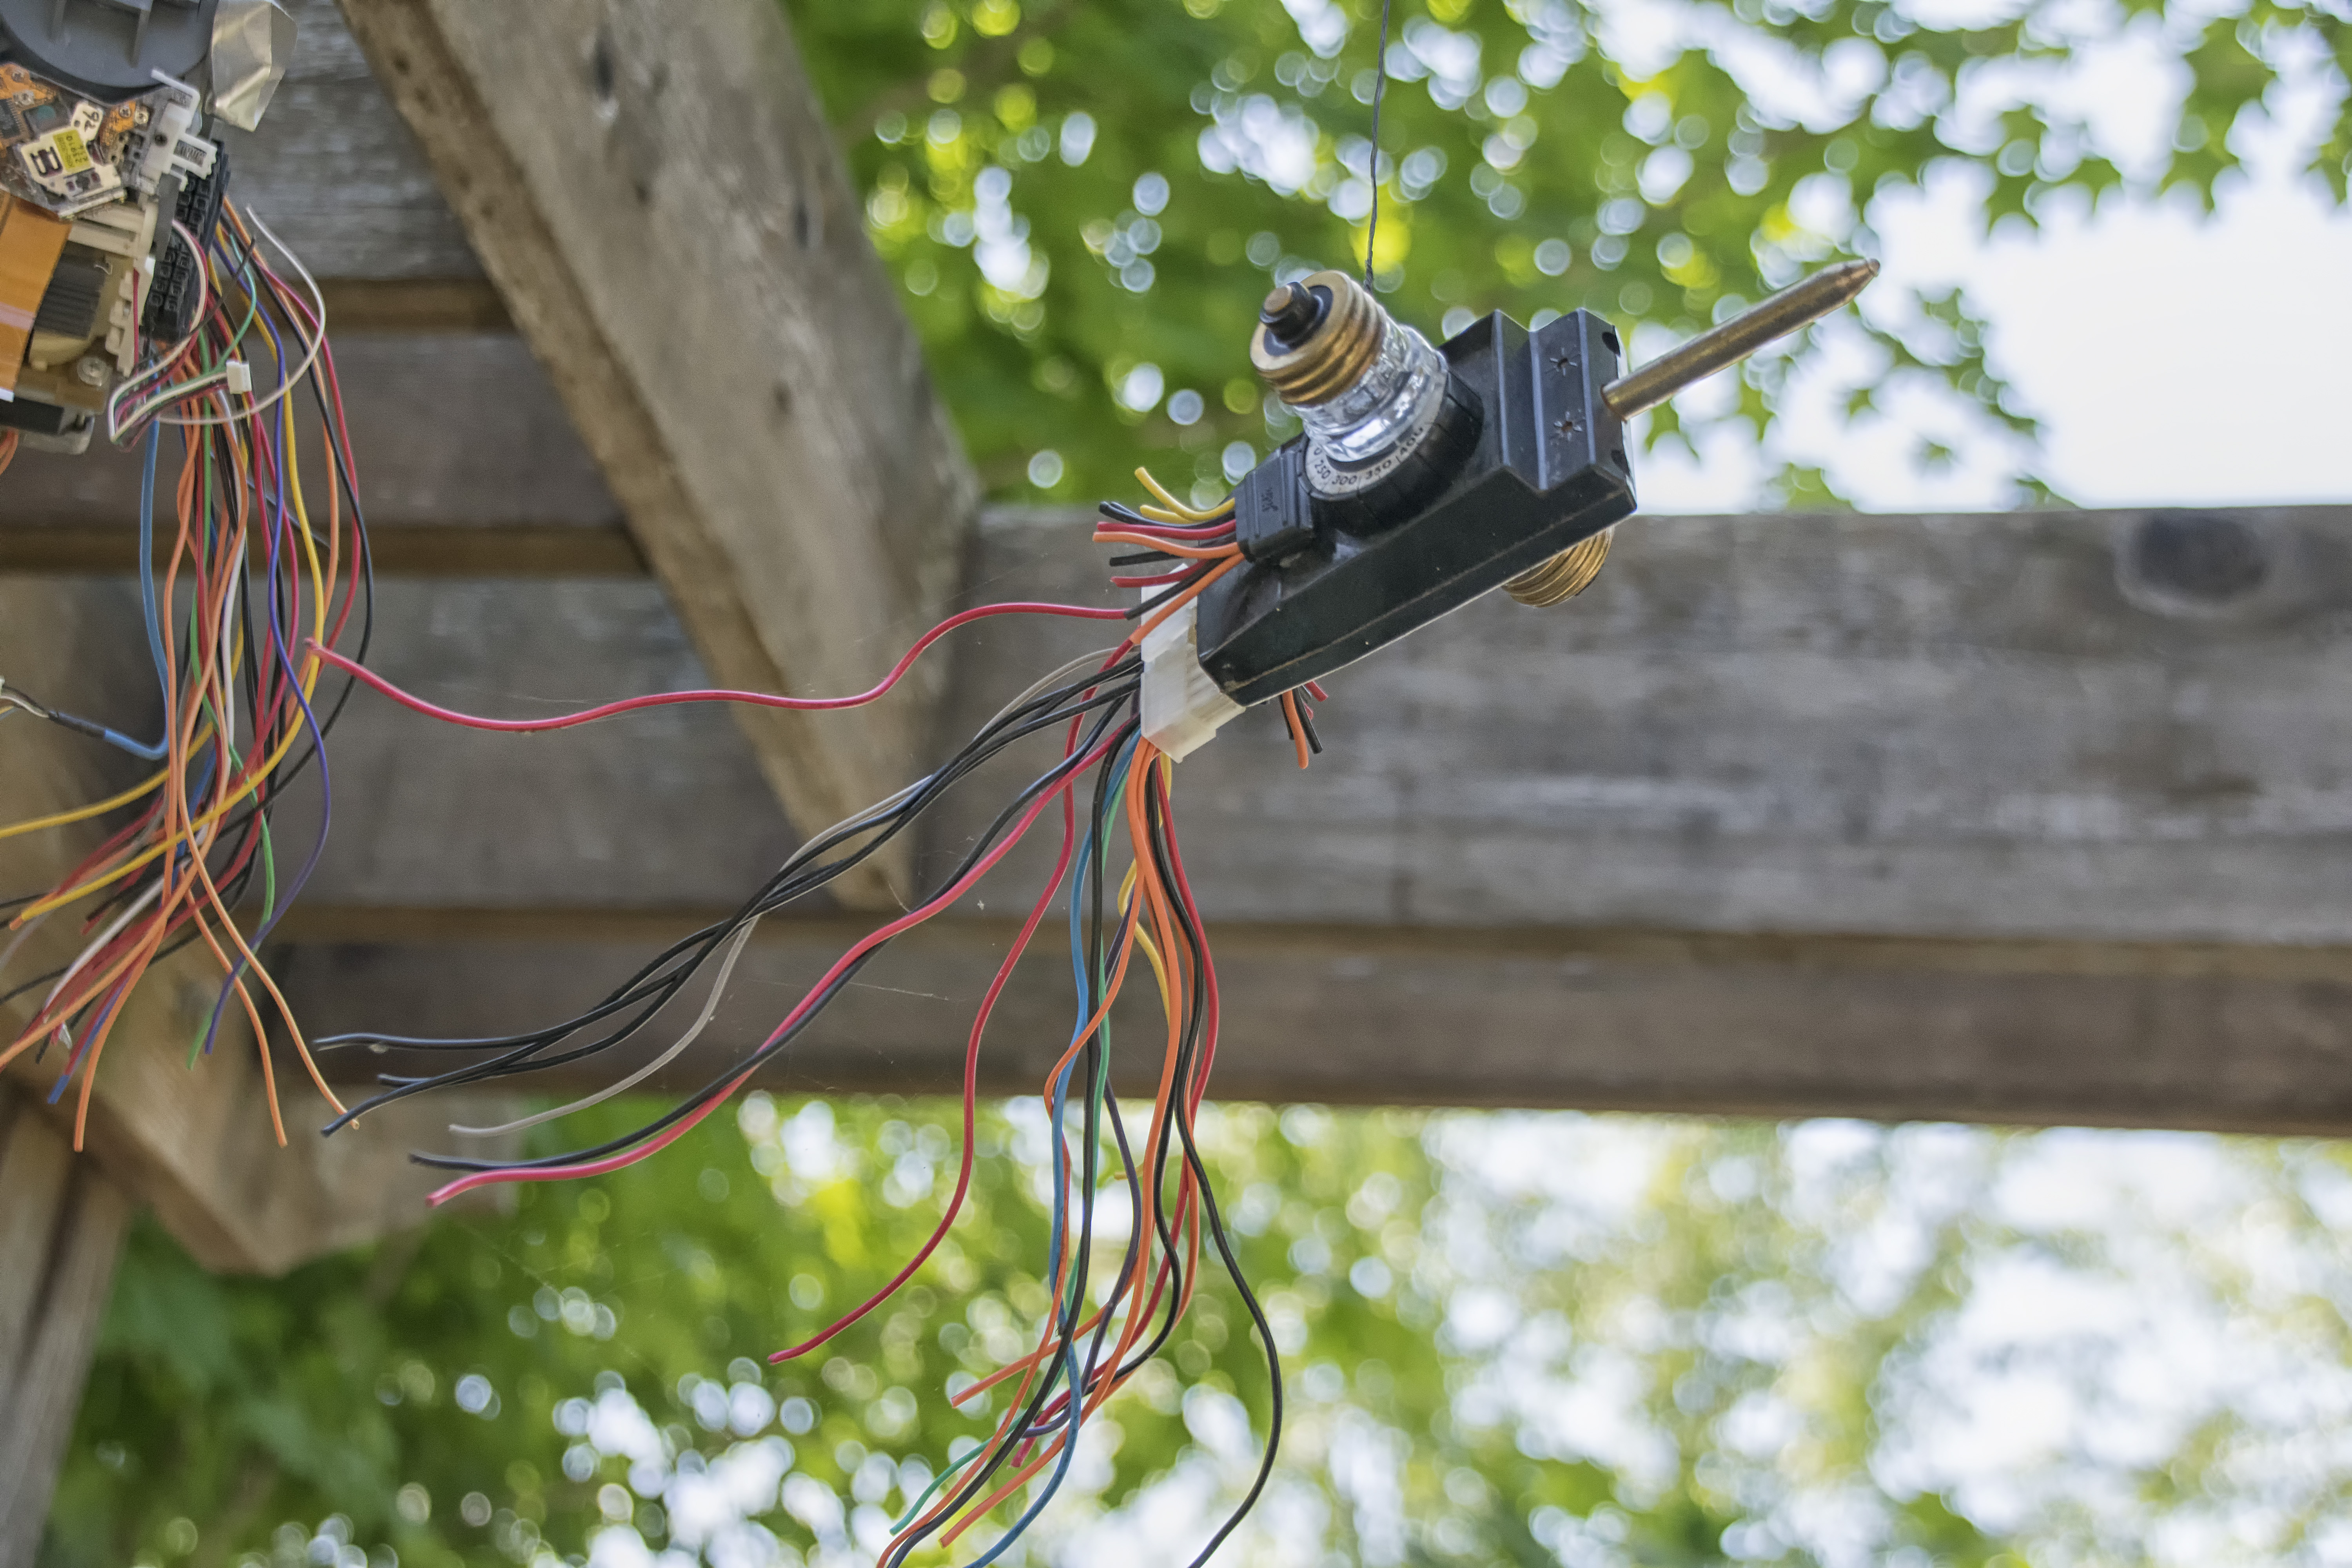
tree, nature, branch, light, sunlight, leaf, flower, spring, green, color, autumn, art, canada, quebec, sherbrooke, woody plant, outdoor structure